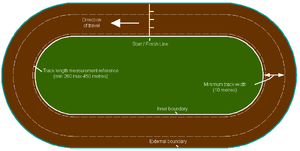
Le speedway est un type de course motocycliste se pratiquant sur un circuit court de forme ovale et sur une piste cendrée.